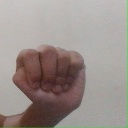
अक्षर: ठ